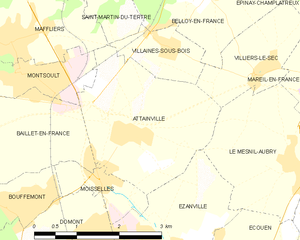
Carte des communes françaises Attainville